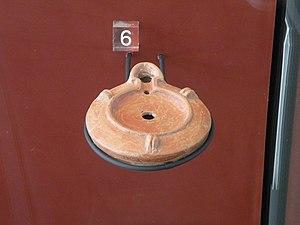
Vieux-la-Romaine Museum lampe à huile
La Maison au grand péristyle ou de manière erronée Villa au grand péristyle, aussi appelée domus du bas de Vieux, est une domus gallo-romaine du site archéologique de Vieux-la-Romaine, l'antique Aregenua, située à environ 15 km au sud de Caen.